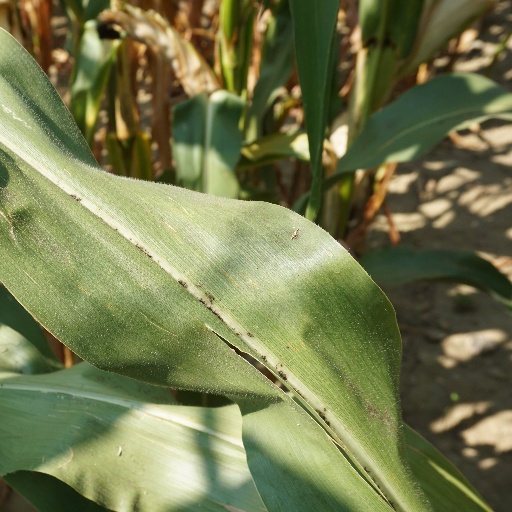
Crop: maize; corn